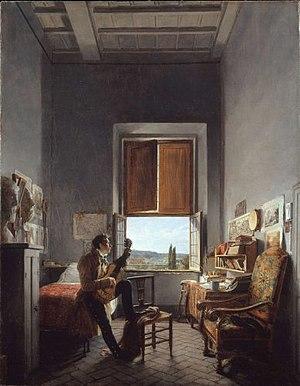
Huile sur papier marouflé sur toile - 57,8 x 45,1 cm New York, The Metropolitan Museum of Art Photo
Louis Vincent Léon Pallière né à Bordeaux le 19 juillet 1787 et mort dans la même ville le 29 décembre 1820 est un peintre néo-classique français.